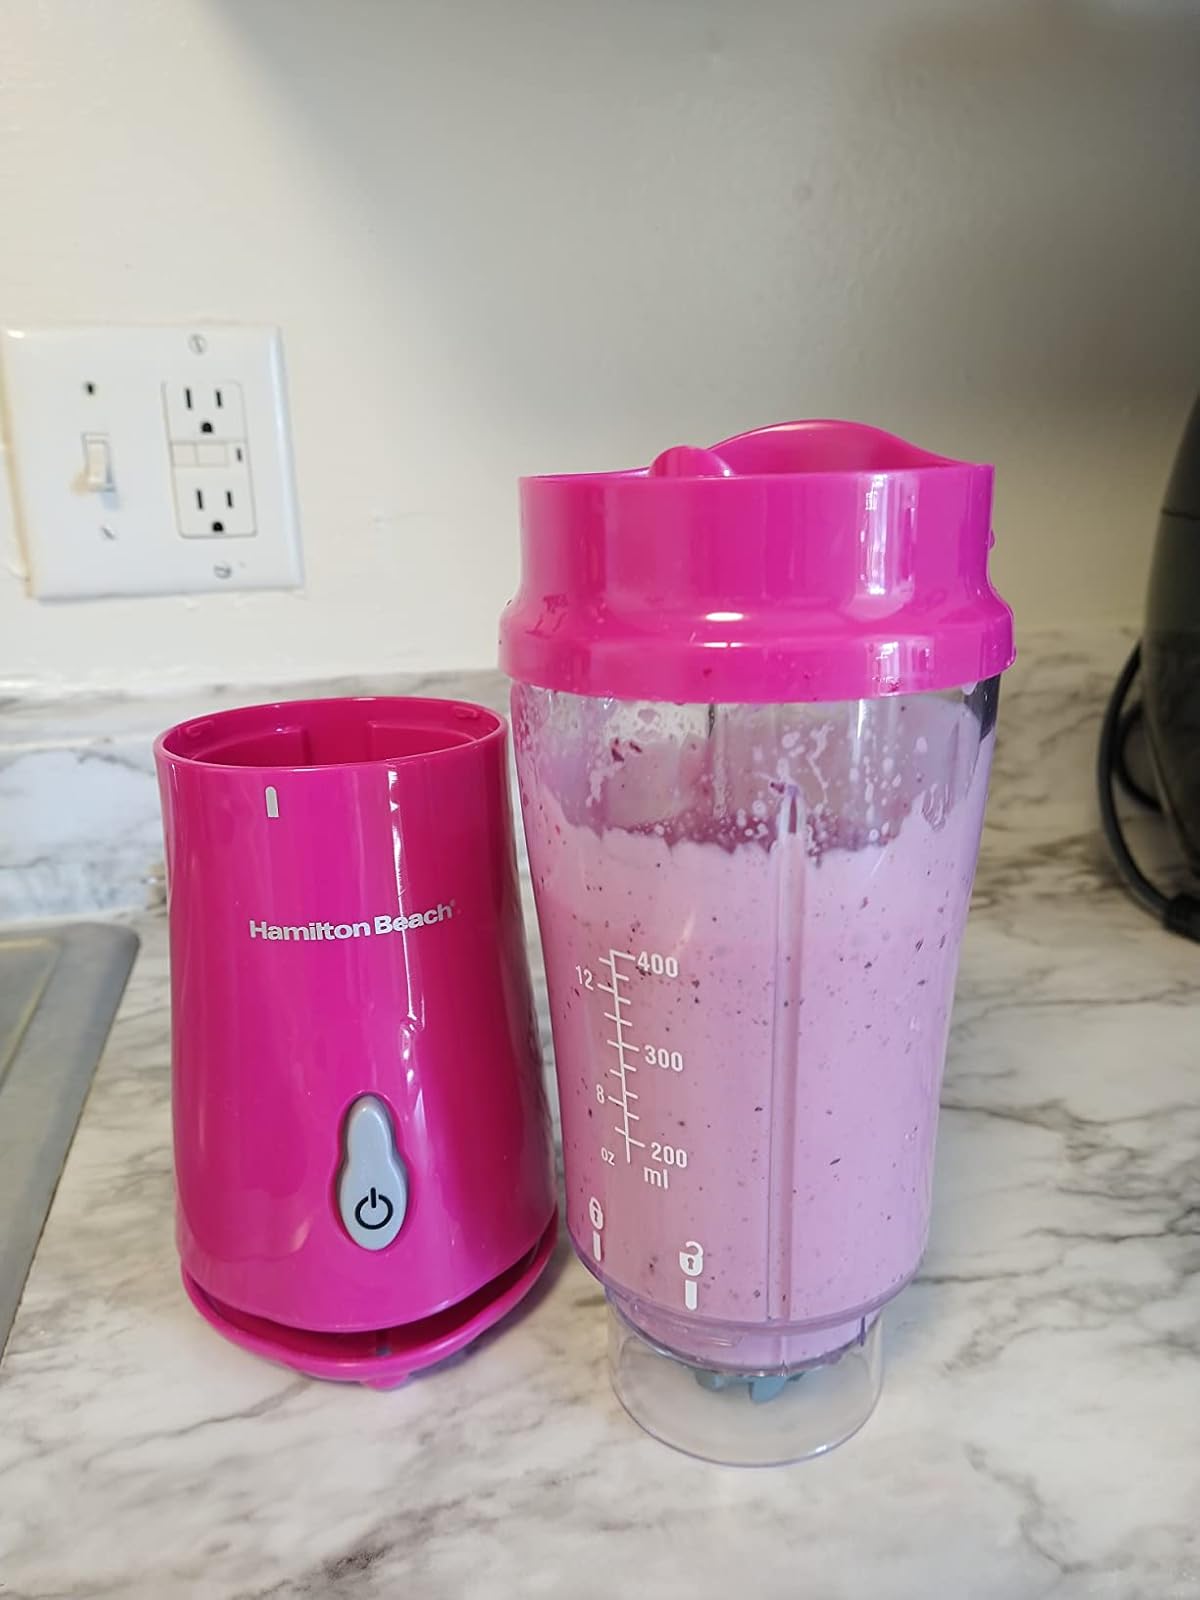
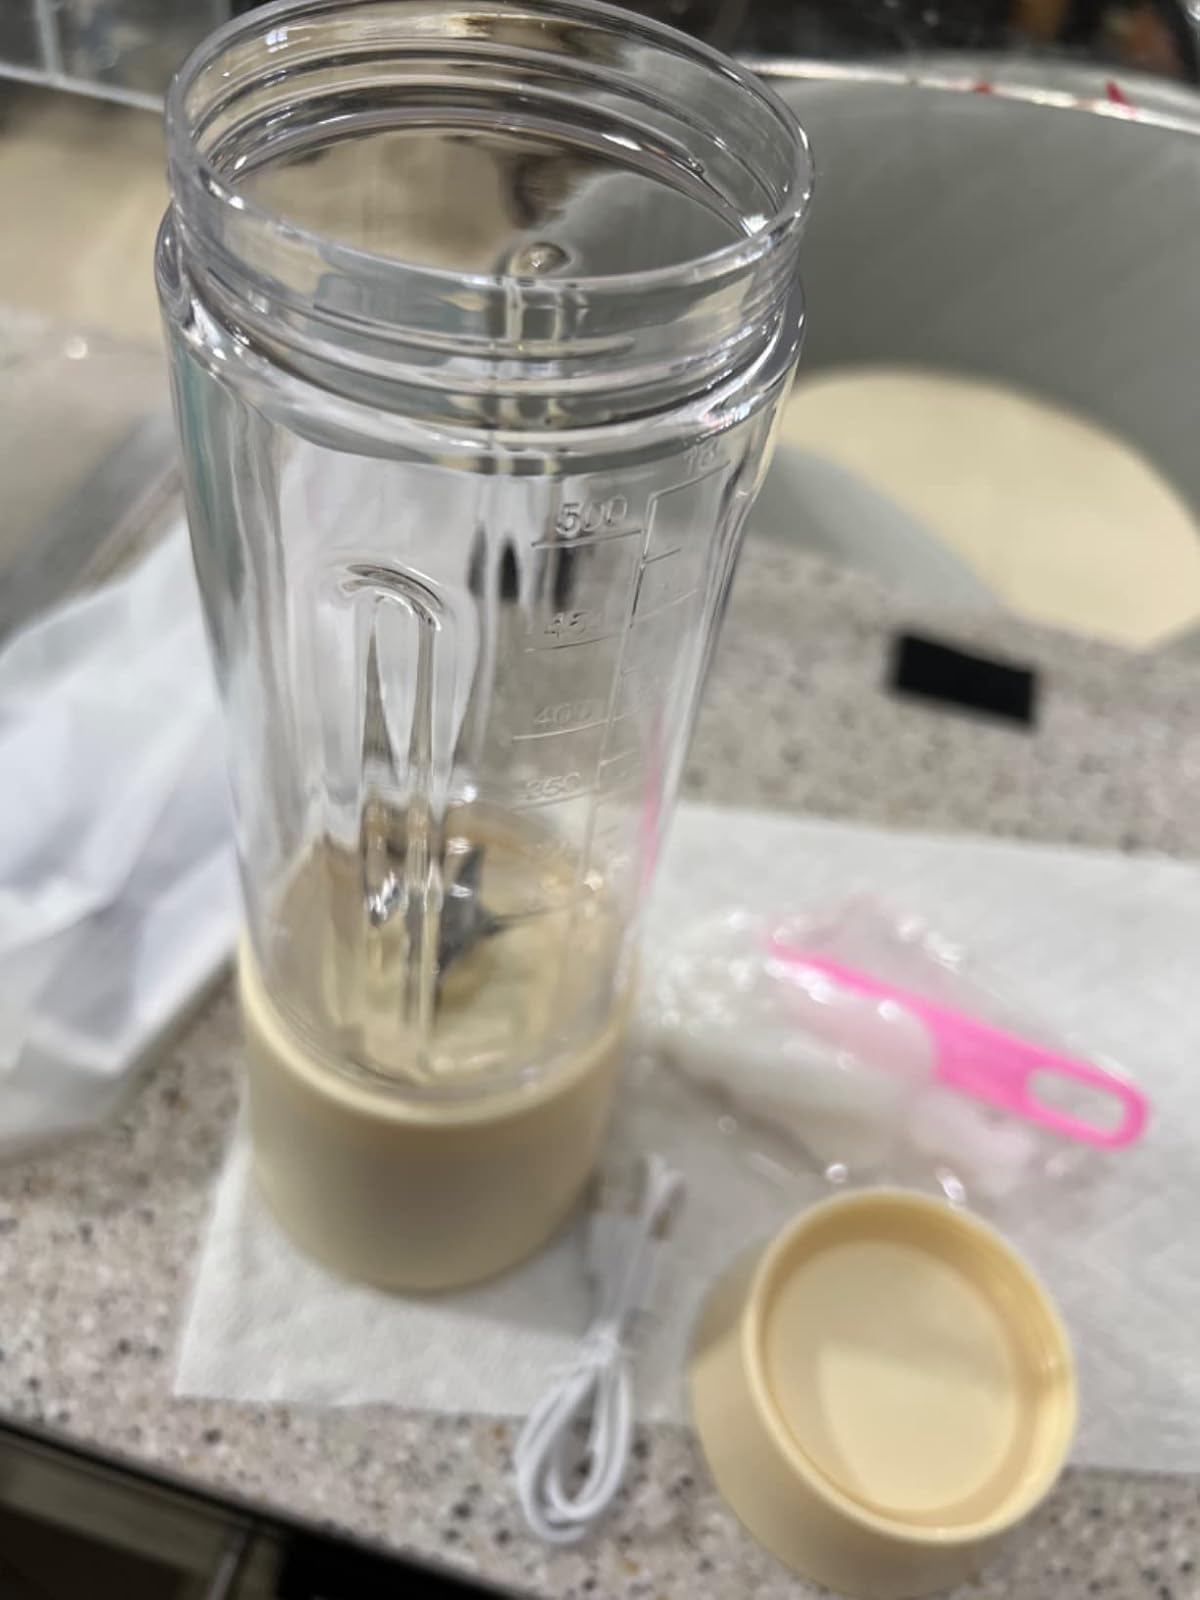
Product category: items_blender
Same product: no